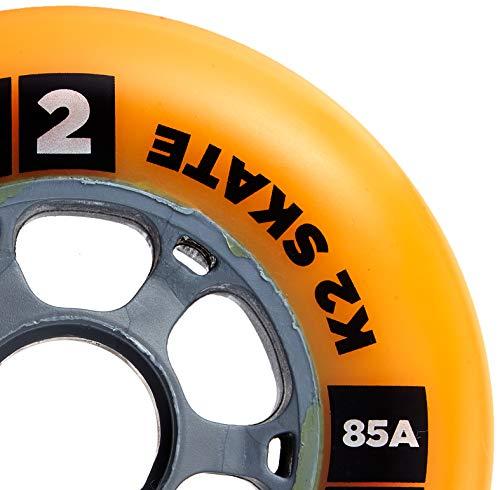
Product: K2 Skate Wheel (Pack of 4)
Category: Sports & Outdoors | Outdoor Recreation | Skates, Skateboards & Scooters | Inline & Roller Skating | Inline Skate Parts | Wheels
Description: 4-Pack of wheels.
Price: $32.53 - $35.26
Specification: Shipping Information: View shipping rates and policies|Domestic Shipping: Item can be shipped within U.S.|International Shipping: This item is not eligible for international shipping.  Learn More|ASIN: B00PUBY7LM|Item model number: I1504022010-P|    #160    in Inline Skate Replacement Wheels